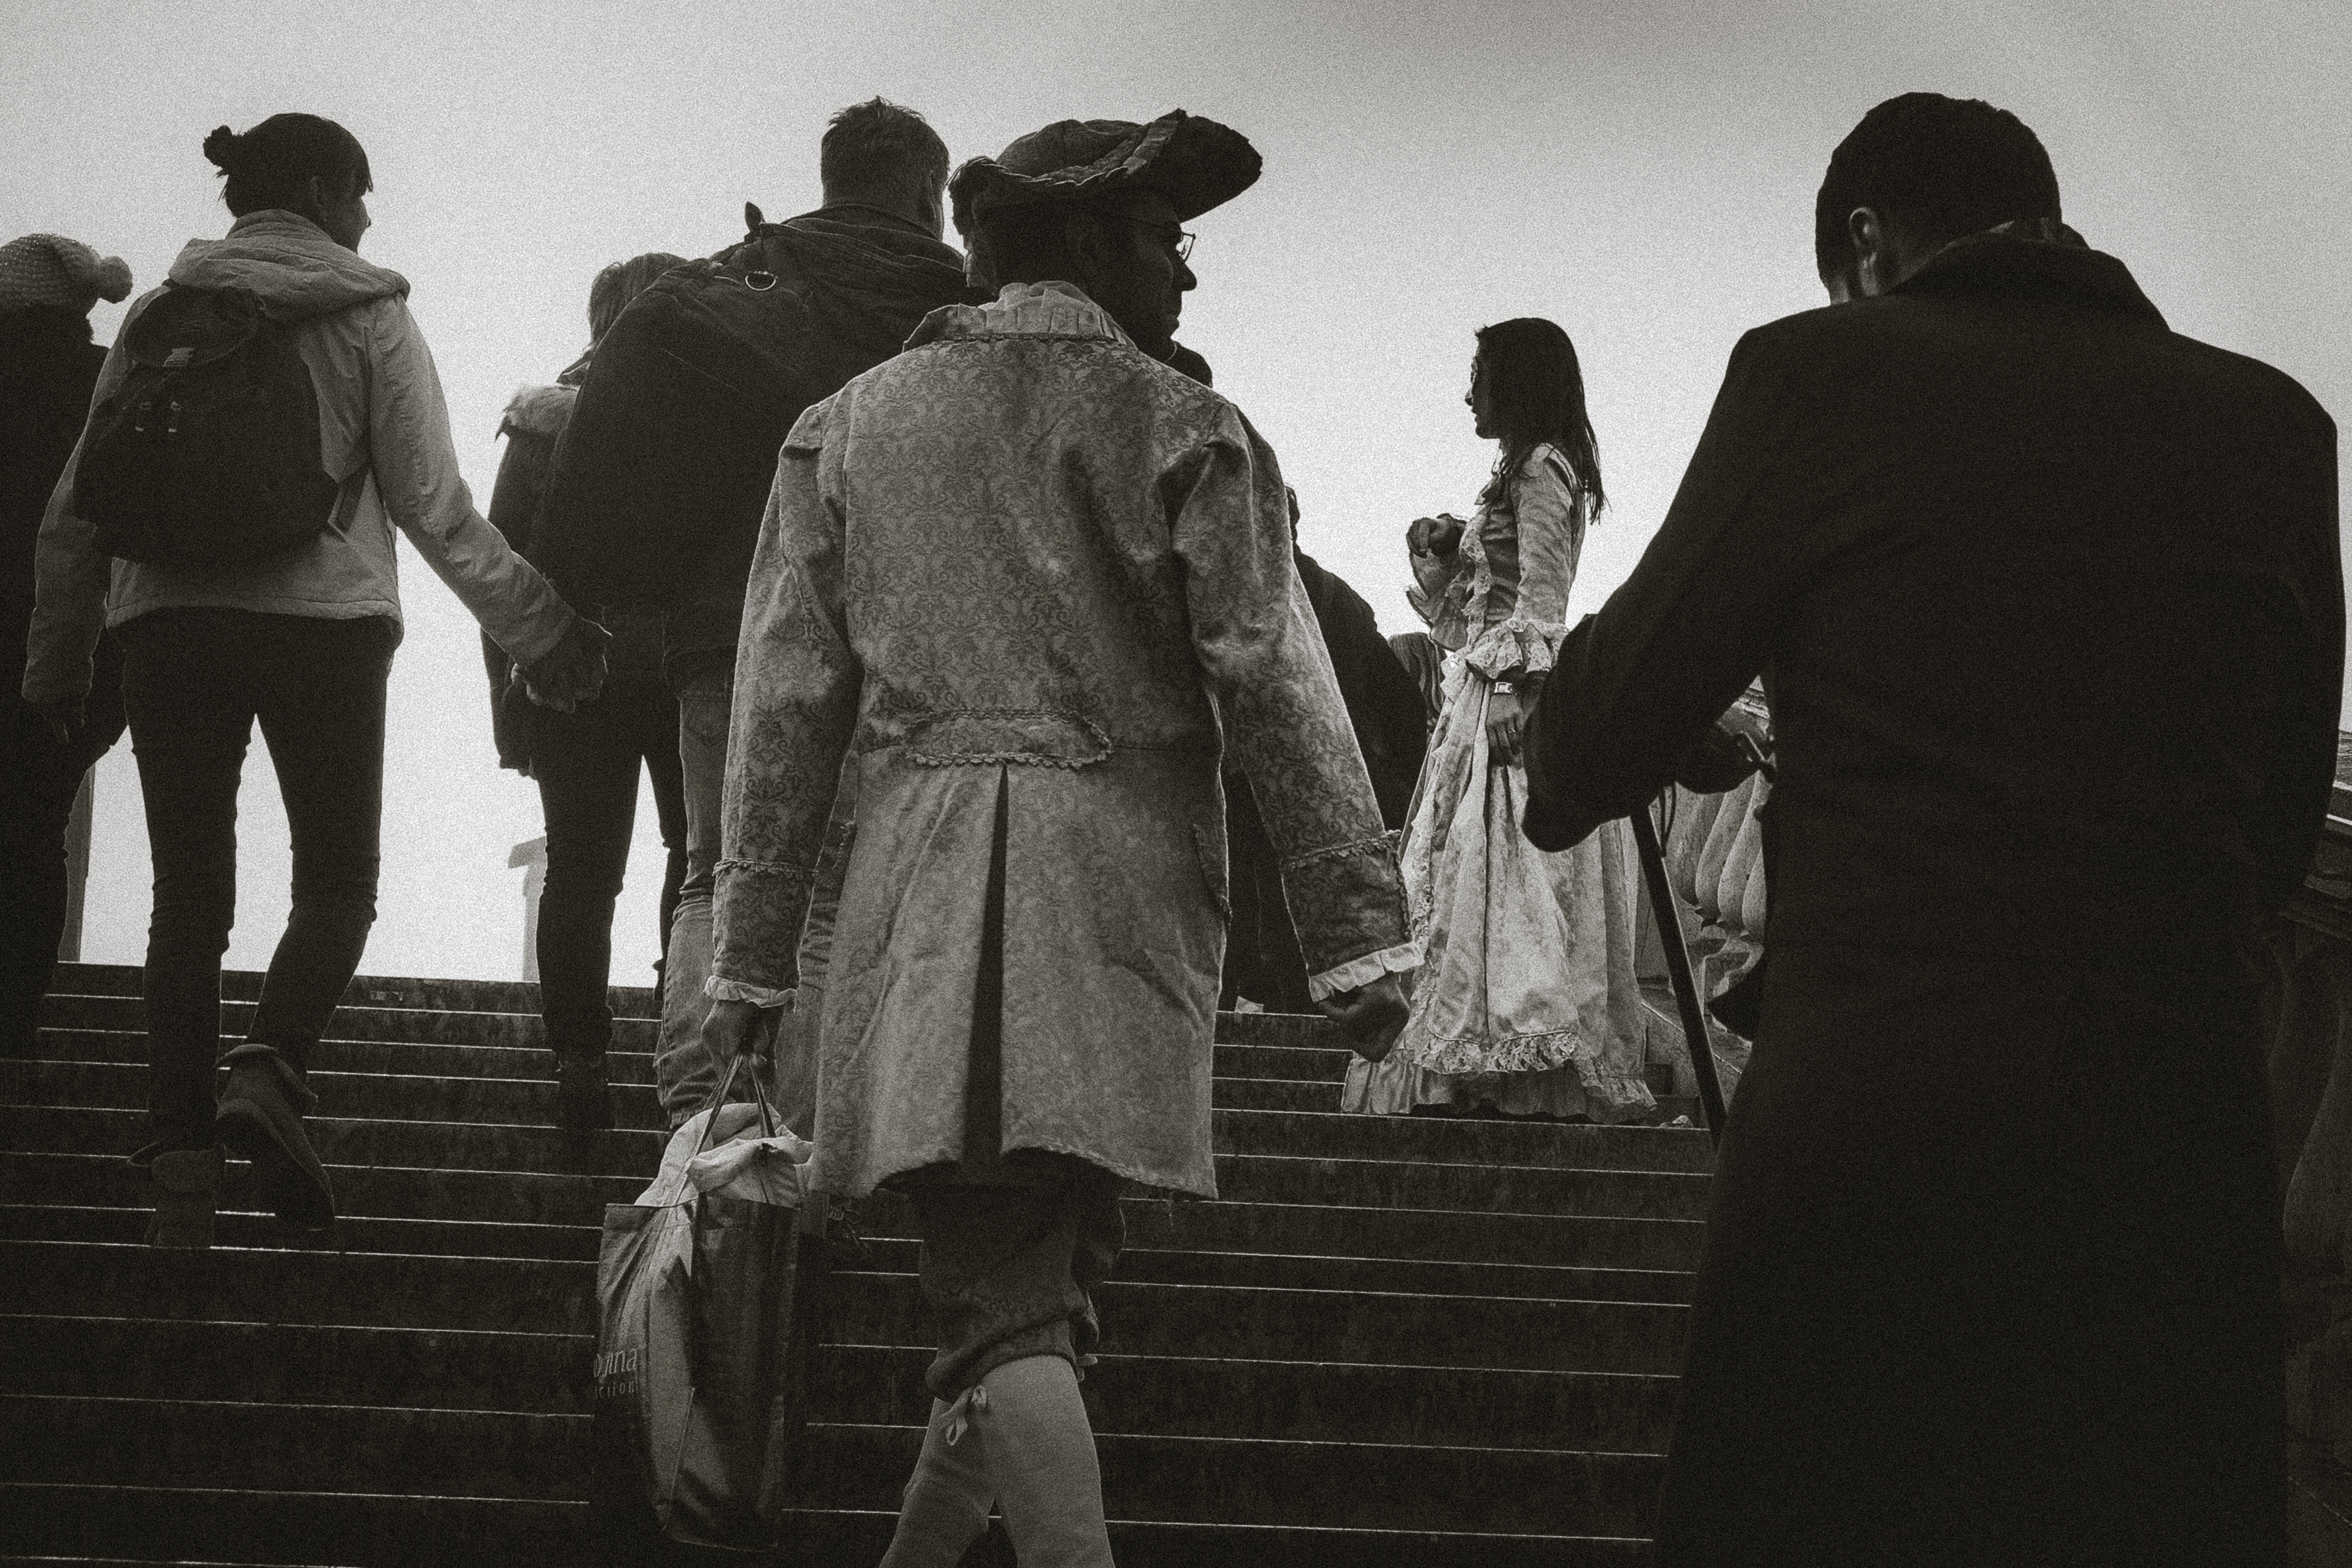
man, person, people, street, urban, travel, fujifilm, statue, italy, monochrome, bw, 2016, blackandwhite, blackwhite, cool image, temple, ngc, photograph, venezia, veneto, image, it, fuji, fujixt1, fujix, noireblanc, carnevale, italyvenezia, carnevale2016, interaction